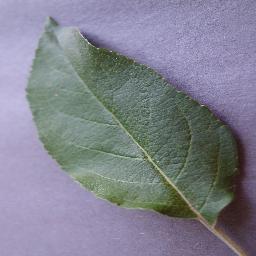
Label: Apple___healthy